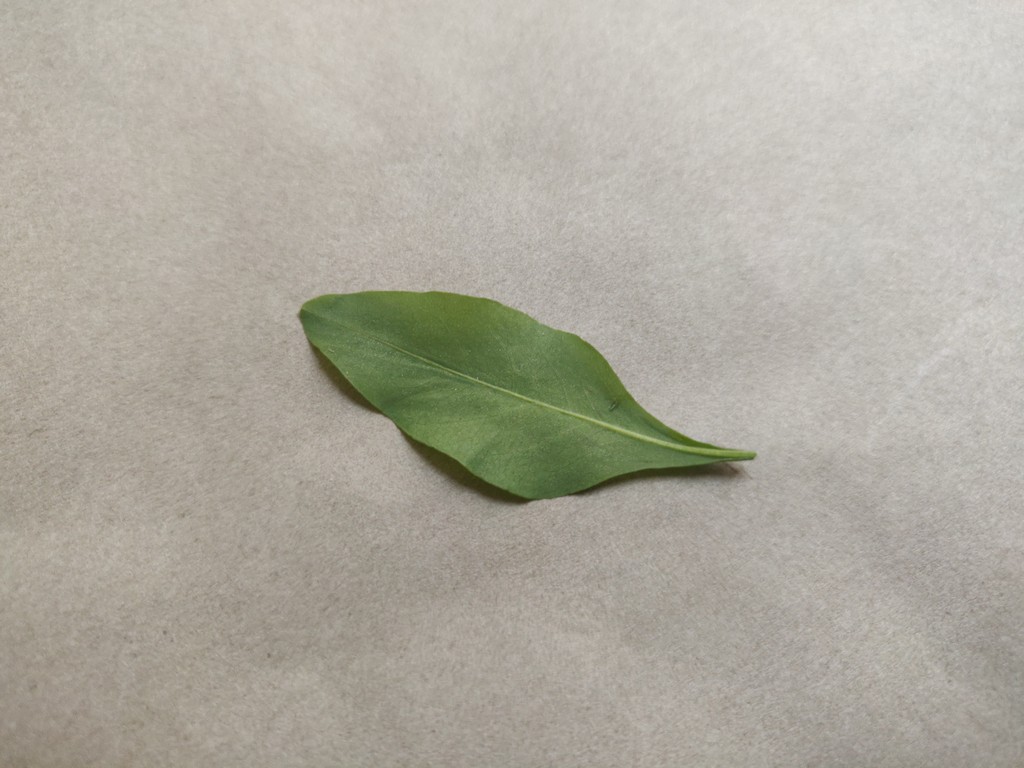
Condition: Healthy
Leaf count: single
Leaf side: back